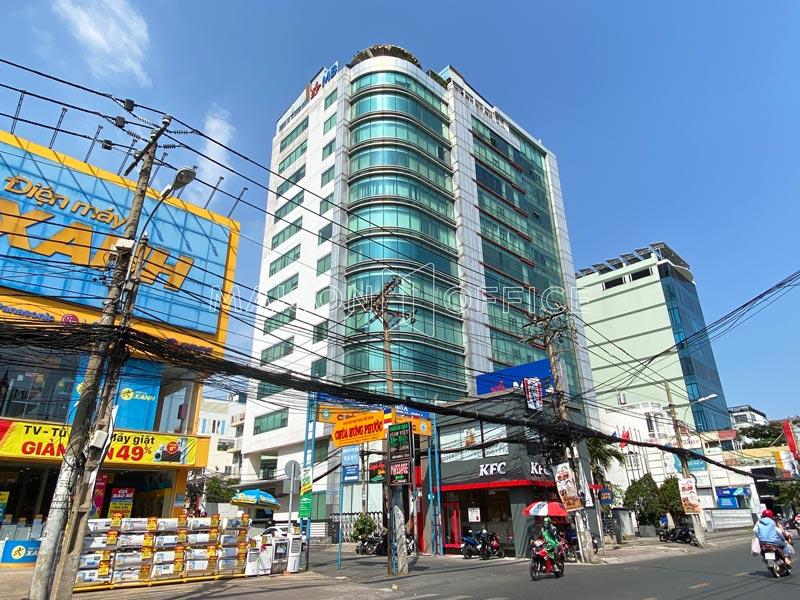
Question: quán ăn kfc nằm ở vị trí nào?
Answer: quán ăn kfc nằm bên cạnh siêu thị điện máy